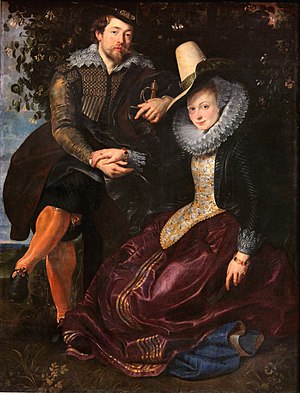
Alte Pinakothek / Gallery
Alte Pinakothek er et kunstmuseum, der ligger i Kunstareal-området i München, Tyskland. Det er et af de ældste gallerier i verden, og det indeholder en vigtig samling gamle mestres malerier. Navnet Alte Pinakothek refererer til perioden, som samlingen dækker - fra 1300-tallet til 1700-tallet. Neue Pinakothek, der blev genopført i 1981, dækker 1800-tallets kunst og Pinakothek der Moderne, som åbnede i 2002, udstiller moderne kunst. De tre gallerier er en del af Bayerische Staatsgemäldesammlungen, som er en organisation for Bayern.